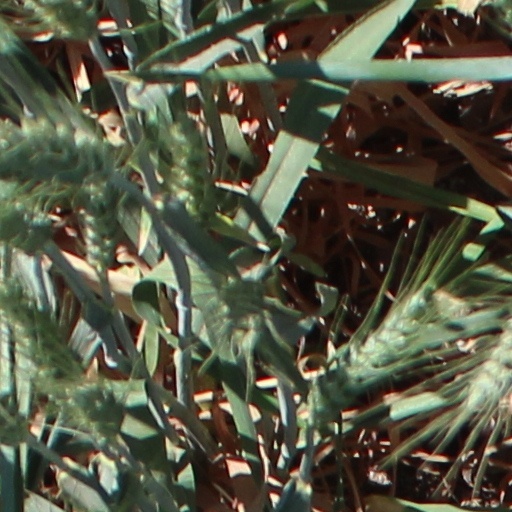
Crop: wheat